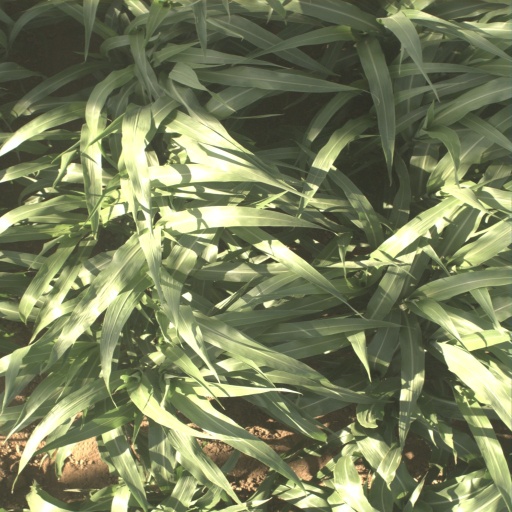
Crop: sorghum